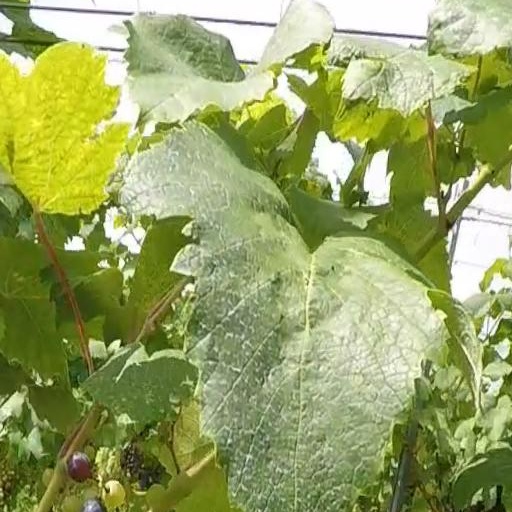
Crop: grape